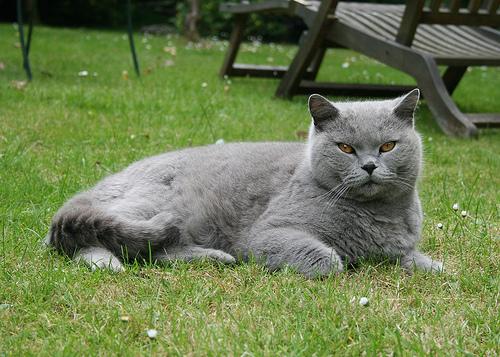
Breed: British Shorthair